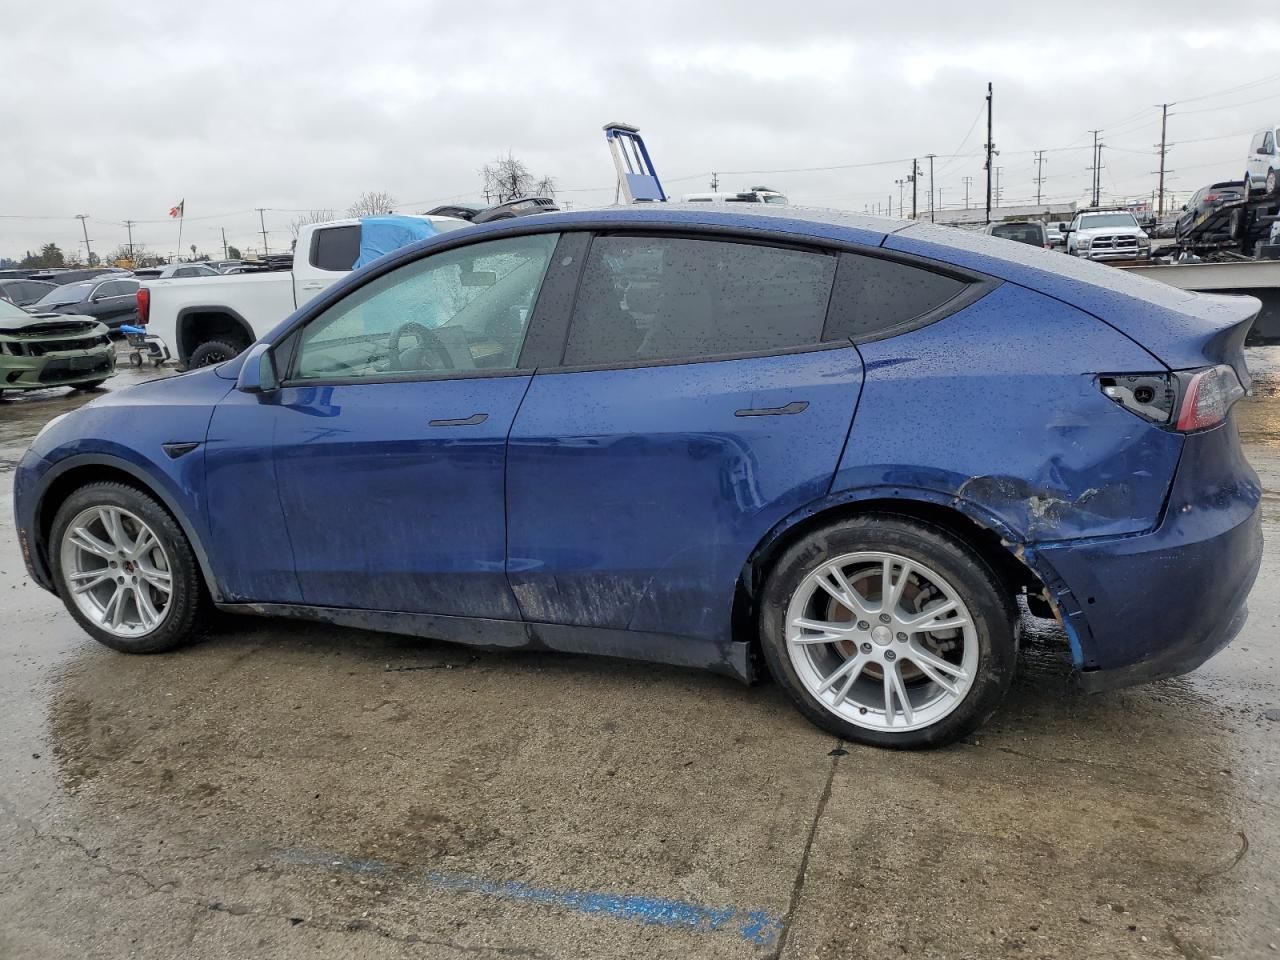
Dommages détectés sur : porte avant gauche, aile arrière droite, feu arrière droit, pare-choc arrière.
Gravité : majeur